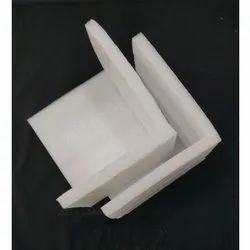
Label: EPE_L_Corner_Foam